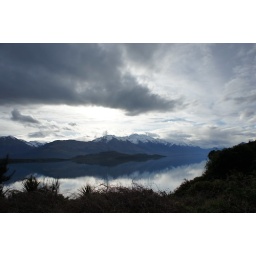
Glenorchy : view from the road of island in lake Wakatipu